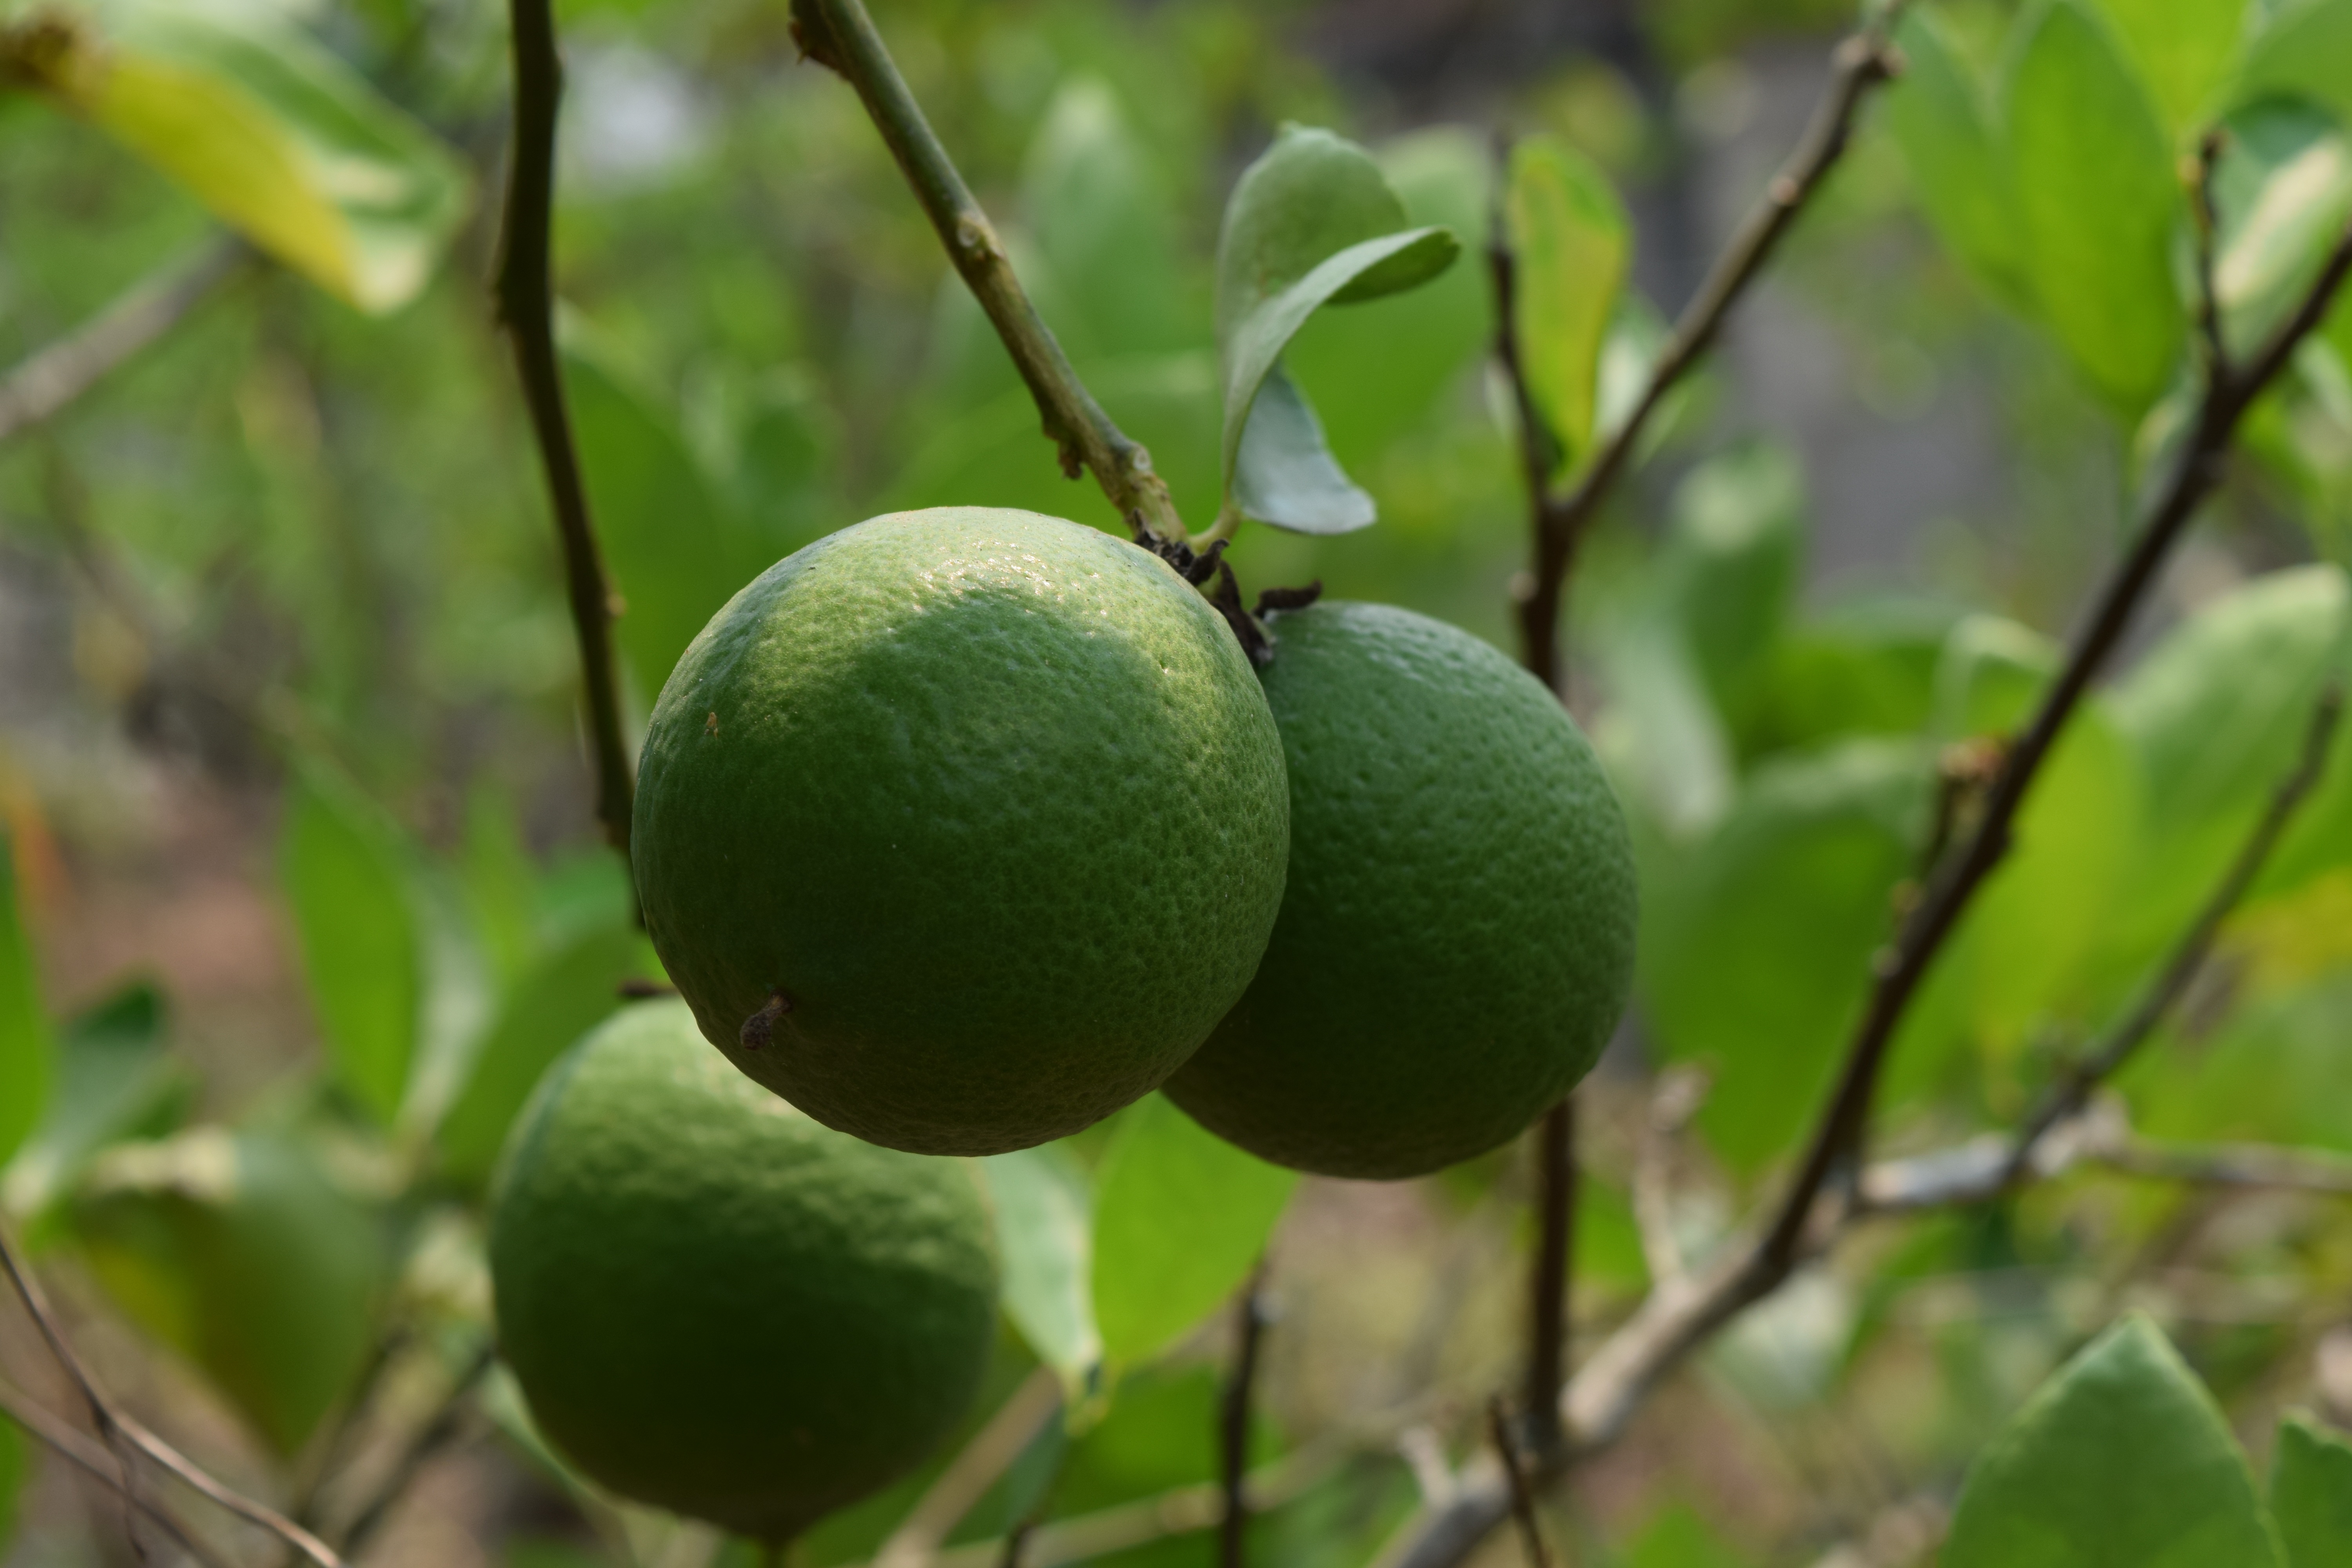
tree, branch, plant, fruit, flower, food, green, produce, flora, lemon, lime, citrus, flowering plant, lime green, bitter orange, land plant, key lime, persian lime, fresh lemon lemon